Phalangodidae

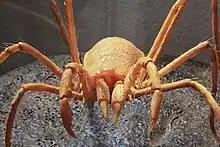
"Maiorerus randoi" (model)

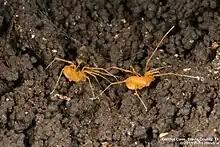
"Texella reyesi"

The Phalangodidae are a family of harvestmen with about 30 genera and more than 100 described species, distributed in the Holarctic region.